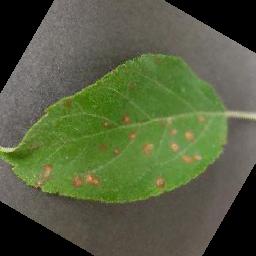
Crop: apple
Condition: cedar_rust